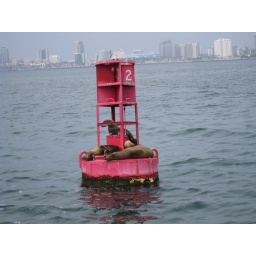
sea lions in long beach